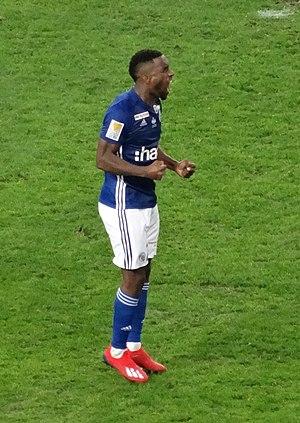
Lionel Carole, né le 12 avril 1991 à Montreuil en Seine-Saint-Denis, est un joueur de football français. Il évolue au poste d'arrière gauche au RC Strasbourg.